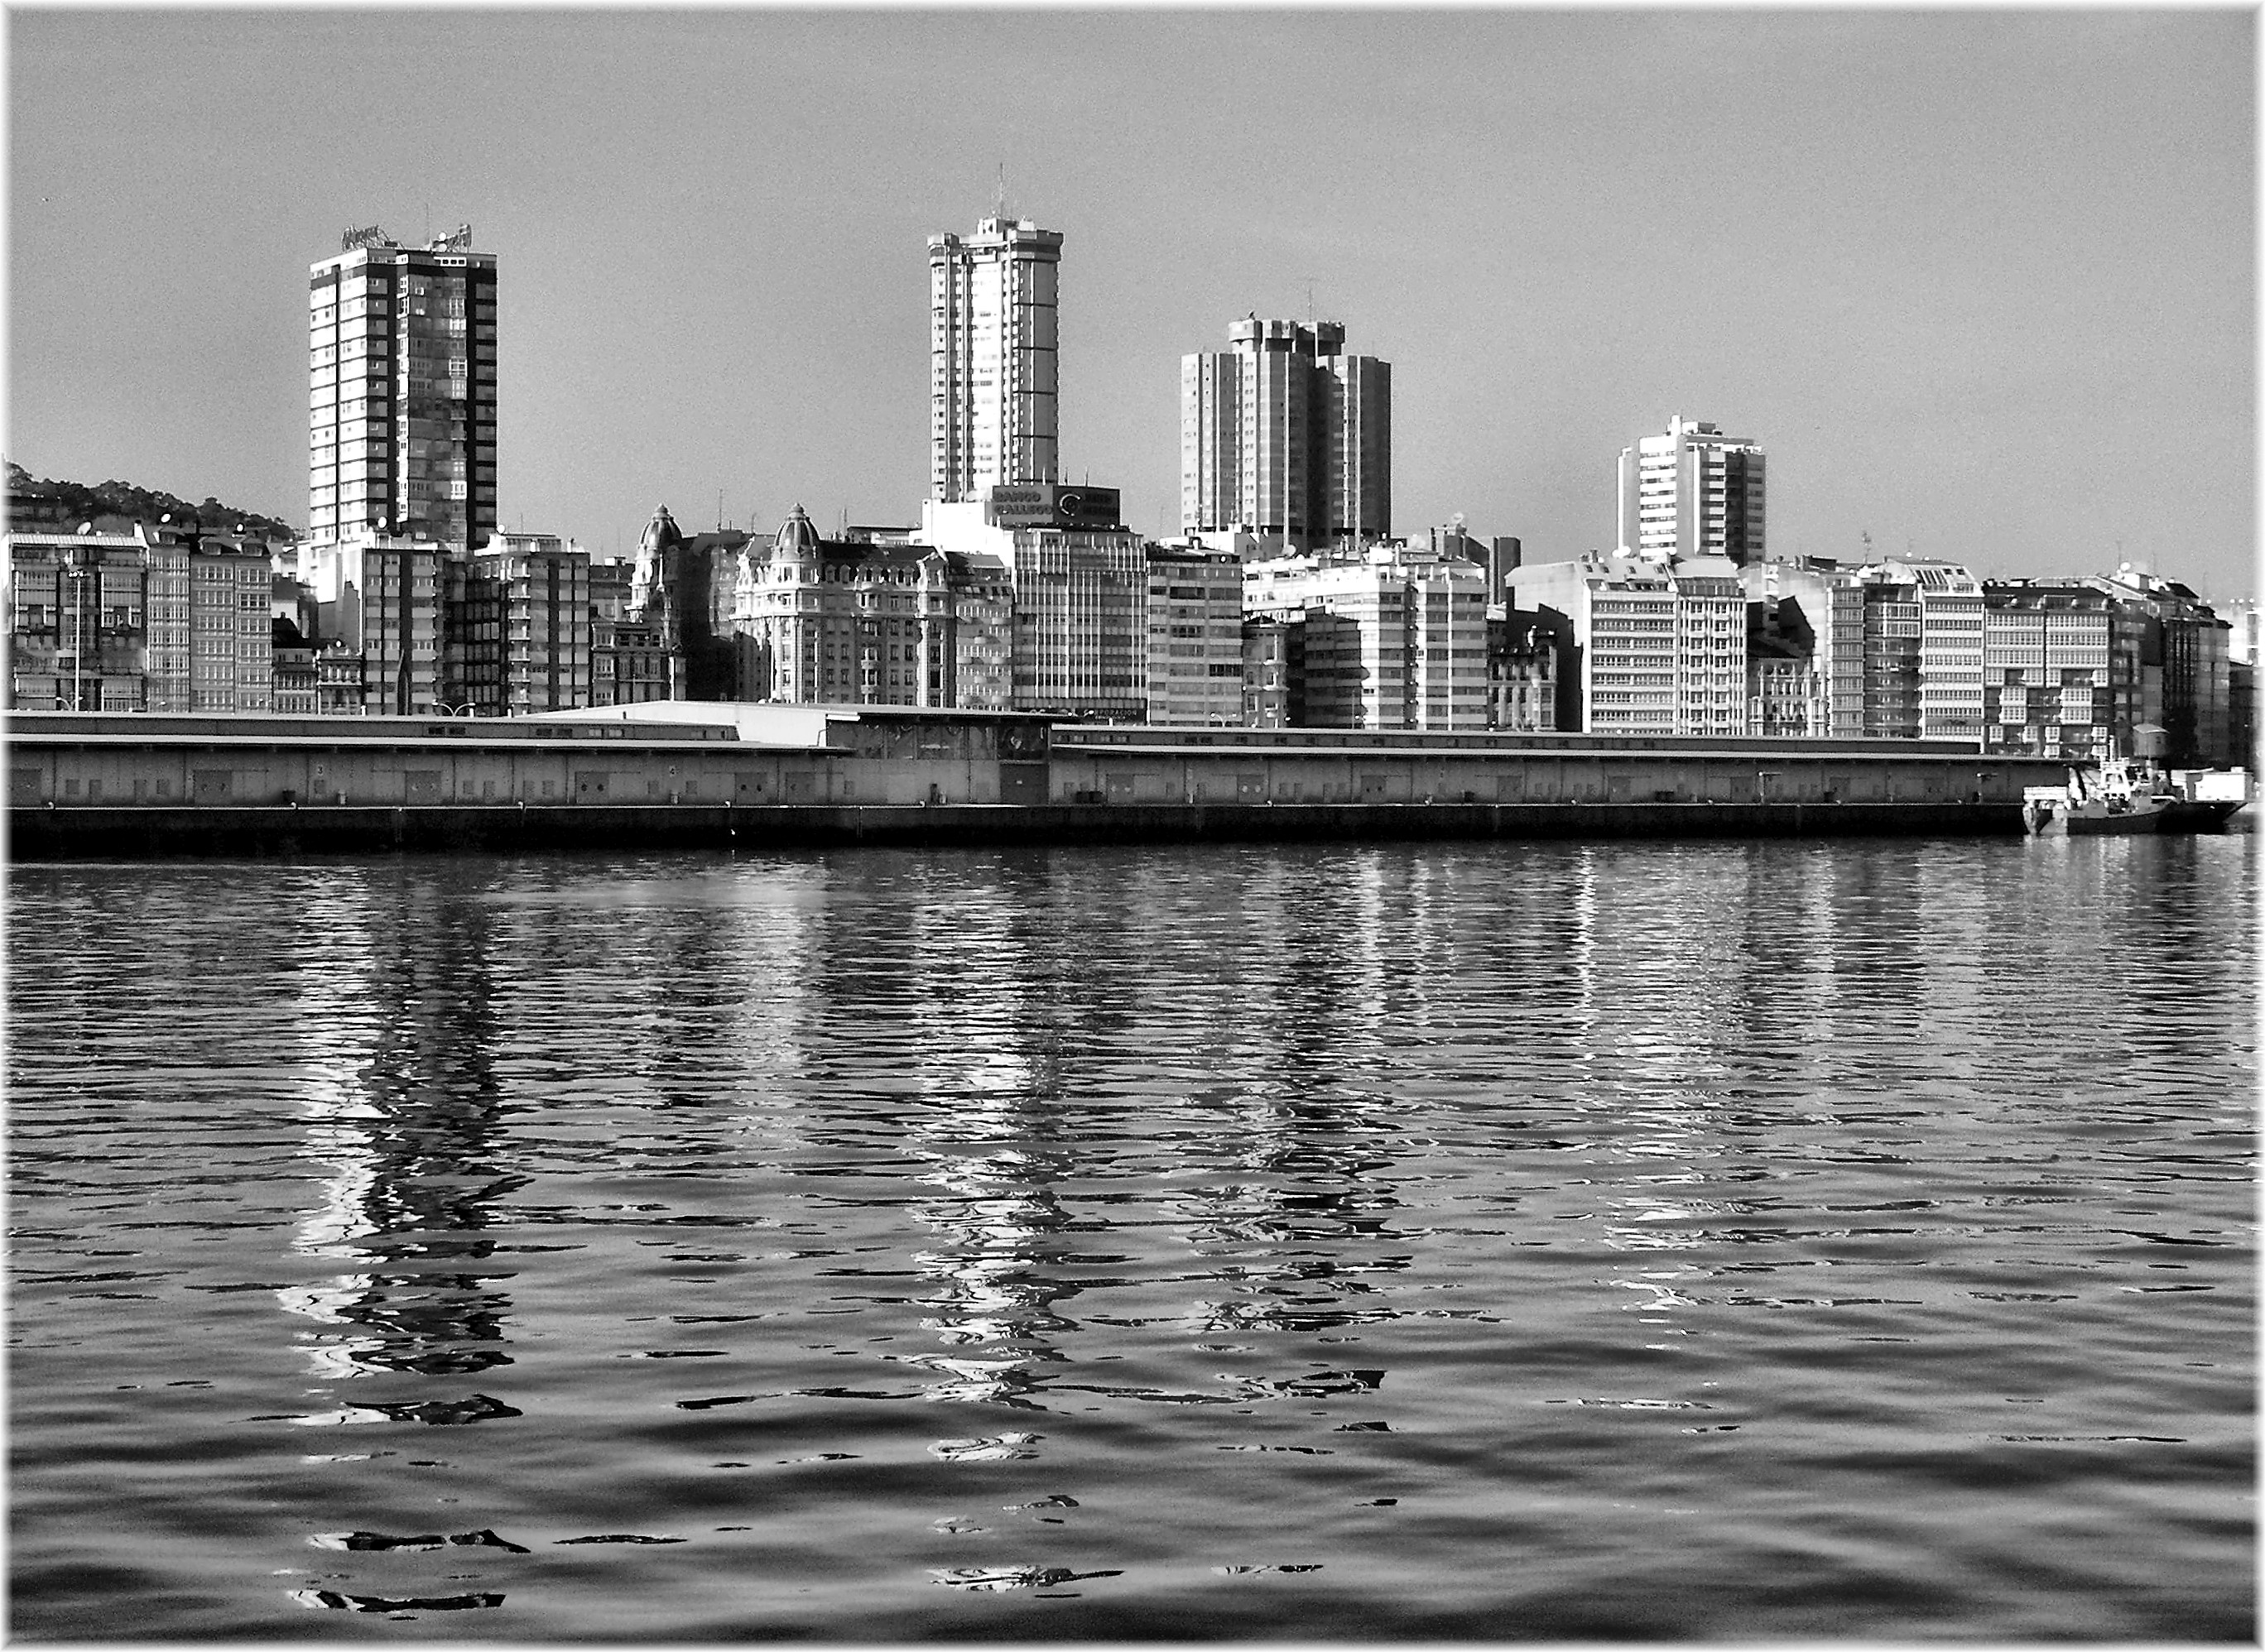
horizon, black and white, skyline, photography, city, skyscraper, cityscape, reflection, monochrome, tower block, spain, galicia, puerto, acorua, bn, metropolis, corua, galiza, urbanblackandwhite, monochrome photography, human settlement